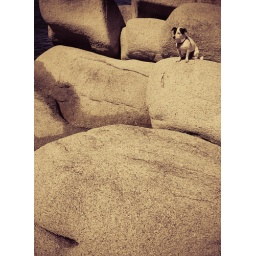
RCA dog cowers by the rocks